The Devil's Wedding Night

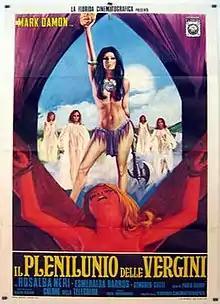
Theatrical release poster

The Devil's Wedding Night is a 1973 Italian horror film directed by Luigi Batzella and Joe D'Amato and starring Mark Damon, Rosalba Neri, Esmeralda Barros, Francesca Romana Davila, and Ciro Papa